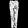
Label: Trouser